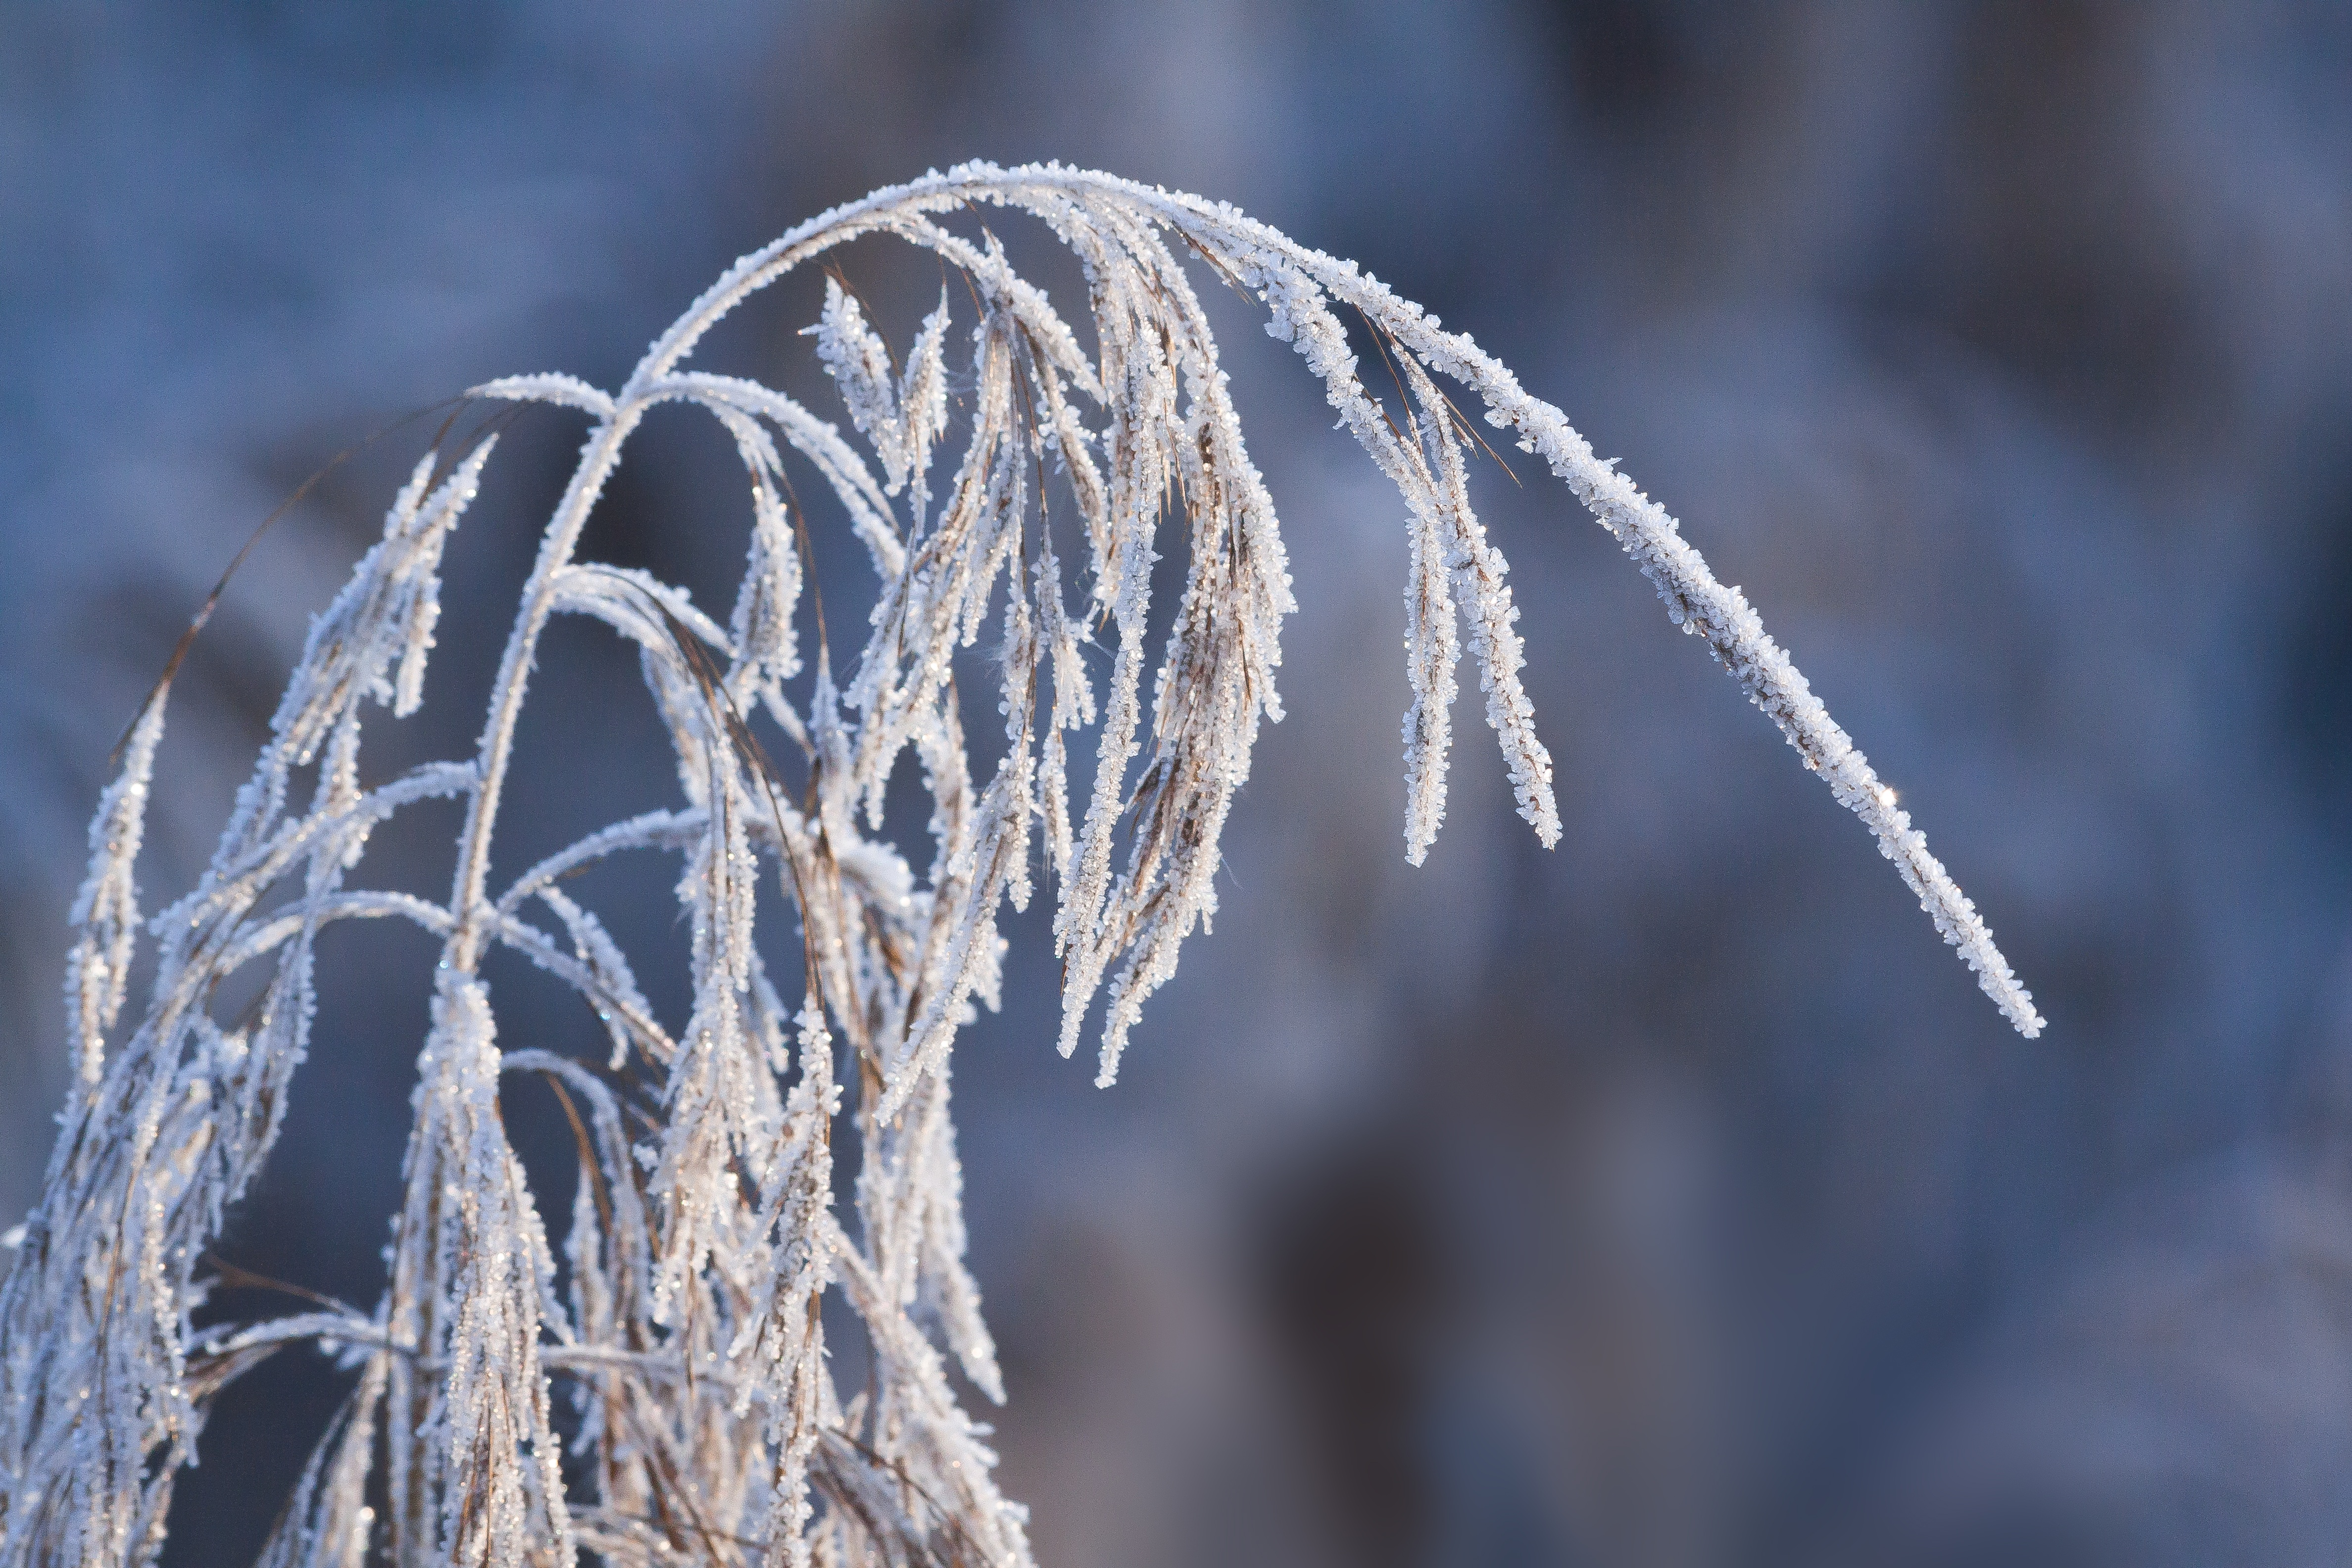
tree, water, nature, grass, branch, snow, winter, plant, sunlight, leaf, flower, frost, ice, macro, weather, frozen, season, twig, ice crystal, close up, icicle, time of year, hoarfrost, freezing, macro photography, grass family, plant stem, woody plant